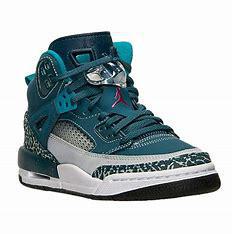
Brand: Jordan
Model: Spizike